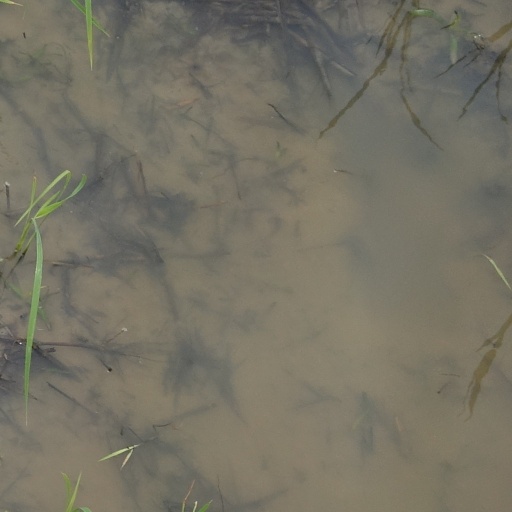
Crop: rice